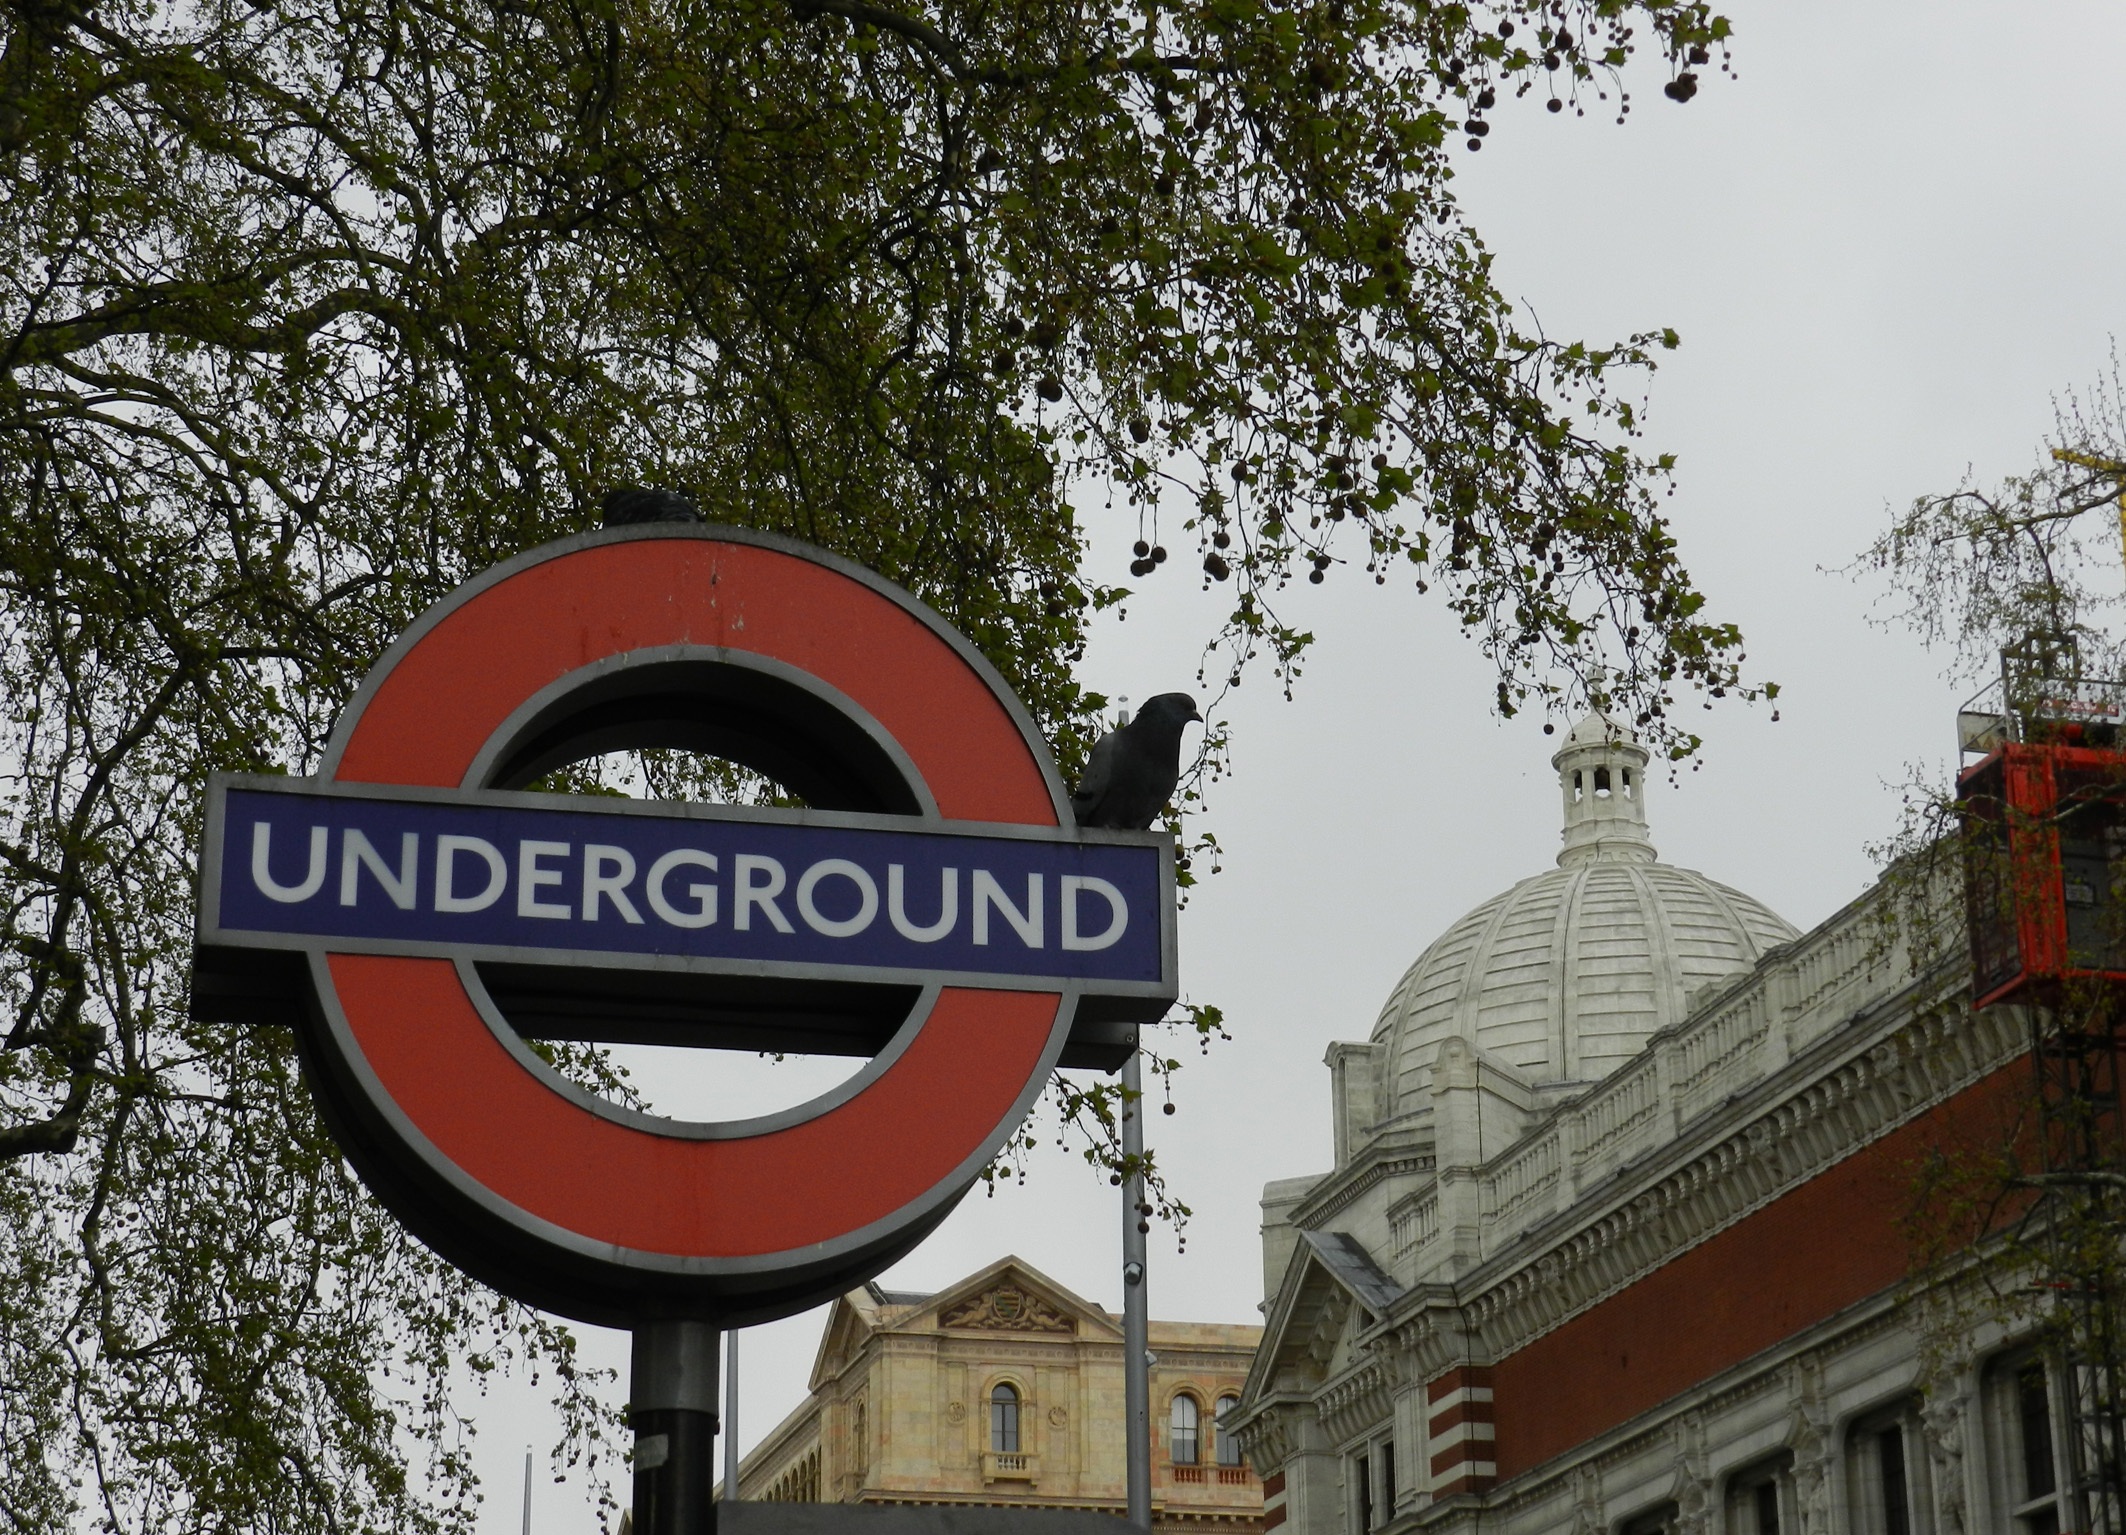
tree, city, advertising, metro, underground, sign, plate, signage, london, traffic sign, gray sky, mind the gap